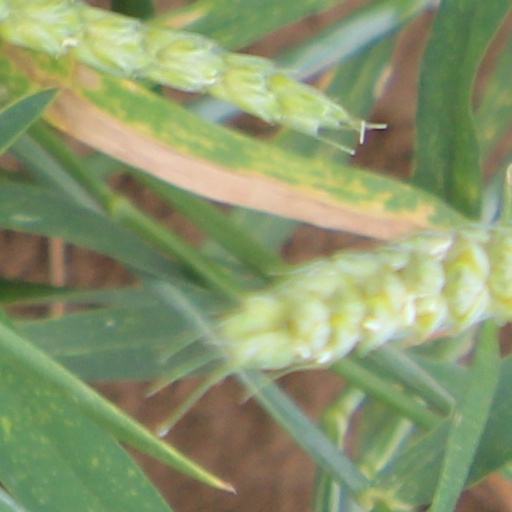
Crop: wheat